Battle of Byram's Ford

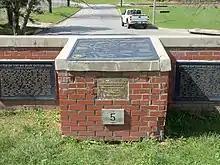
Plaques commemorating the battle

Moonlight's brigade eventually reached the state line, where it deployed next to Jennison's brigade. Jennison, who was the senior officer, did not take overall command of the two-brigade force, and Thompson's Confederates pressed the leaderless Union line. Curtis had sent his escort to reinforce Jennison at Byram's Ford, placing the escort under the command of his chief of artillery, Major Robert H. Hunt. Hunt's party found that Jennison had withdrawn, and followed Moonlight's men to the state line. With the Confederates threatening the Union line, Hunt formed a strong skirmish line, counterattacked Thompson's men, and disorganized the Confederate ranks. Curtis ordered a complete withdrawal, leading to the retreat of Ford's brigade and Deitzler's militia, although the 19th Kansas State Militia Infantry Regiment, which was part of Blair's brigade, was forced to fight off a Confederate attack. Meanwhile, Grant and his Kansas State Militia units south of Byram's Ford had become aware that they were in danger of being cut off from the rest of the Union army. Grant ordered his units to move towards Westport independently, but the force was in a state of disorganization. Shelby did not know that Grant's force was disordered, and believed that the Union units constituted a threat, so he sent Jackman's brigade to the south to cover that part of the Confederate line.